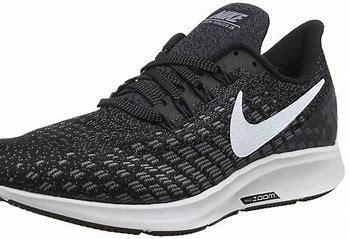
Brand: Nike
Model: Air Zoom Pegasus 35